London Underground

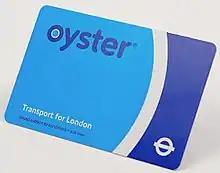
The Oyster card, a contactless smart card used across the London transport system

Originally access to the deep-tube platforms was by a lift. Each lift was staffed, and at some quiet stations in the 1920s the ticket office was moved into the lift, or it was arranged that the lift could be controlled from the ticket office. The first escalator on the London Underground was installed in 1911 between the District and Piccadilly platforms at Earl's Court and from the following year new deep-level stations were provided with escalators instead of lifts. The escalators had a diagonal shunt at the top landing. In 1921 a recorded voice instructed passengers to stand on the right and signs followed in the Second World War. Travellers were asked to stand on the right so that anyone wishing to overtake them would have a clear passage on the left side of the escalator. The first 'comb' type escalator was installed in 1924 at Clapham Common. In the 1920s and 1930s many lifts were replaced by escalators. After the fatal 1987 King's Cross fire, all wooden escalators were replaced with metal ones and the mechanisms are regularly degreased to lower the potential for fires. The only wooden escalator not to be replaced was at Greenford station, which remained until March 2014 when TfL replaced it with the first incline lift on the UK transport network in October 2015.